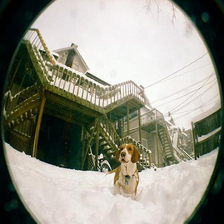
Species: dog
Breed: basset hound